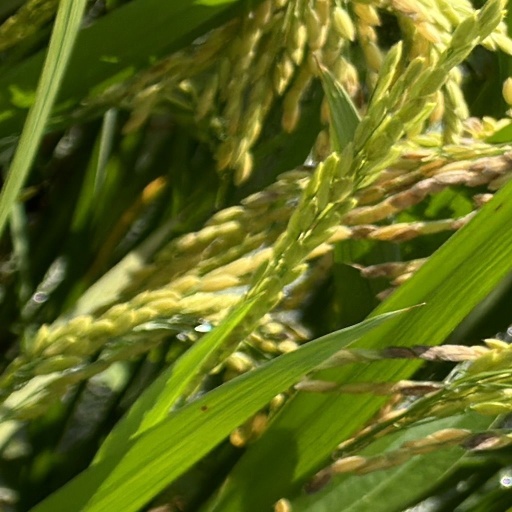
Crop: rice